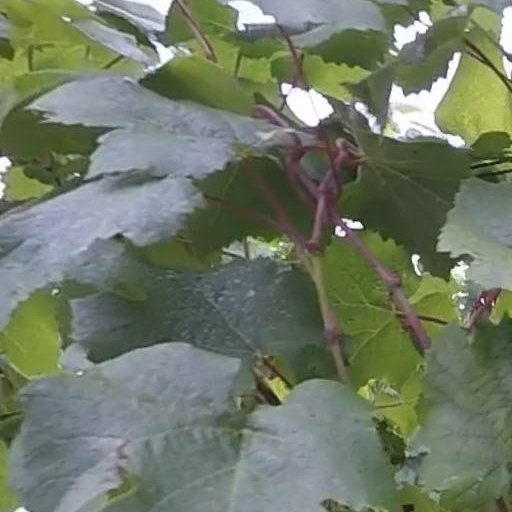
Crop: grape